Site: brandenburg
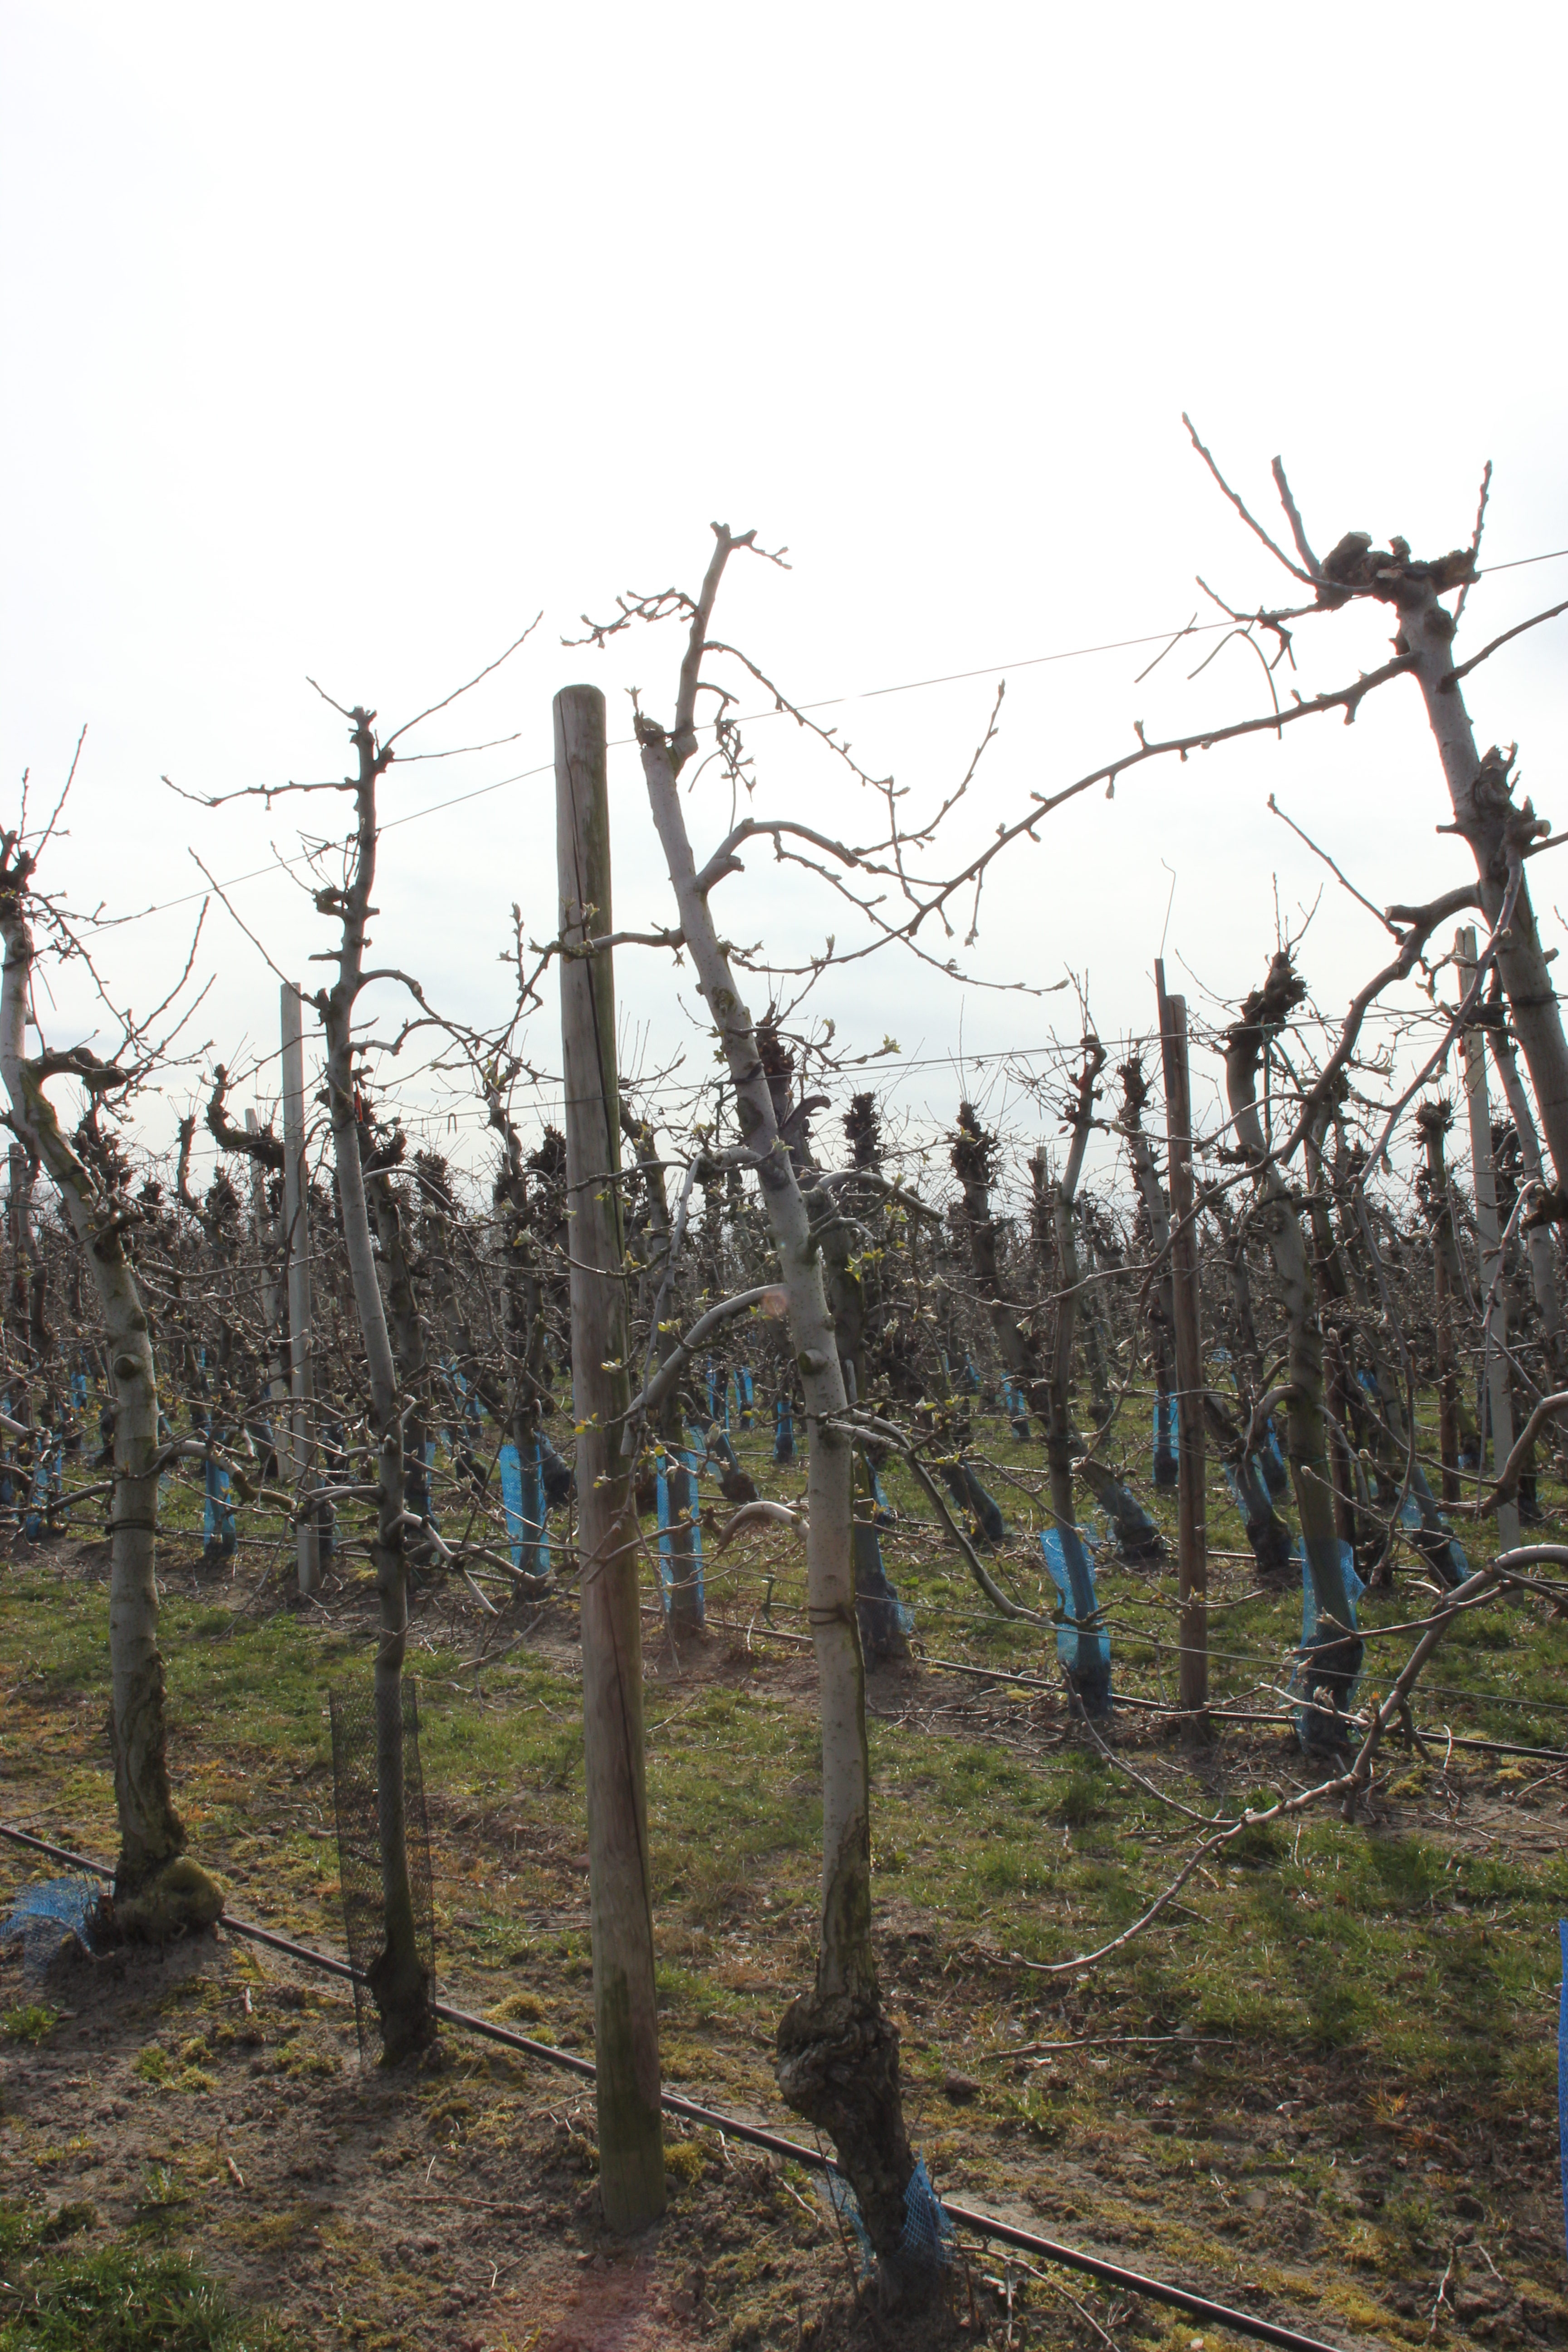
Growth stage (BBCH 54): Inflorescence emergence